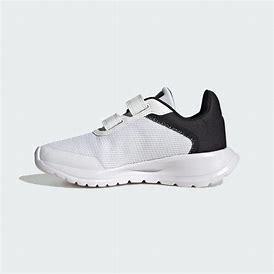
Brand: Adidas
Model: Tensaur Run